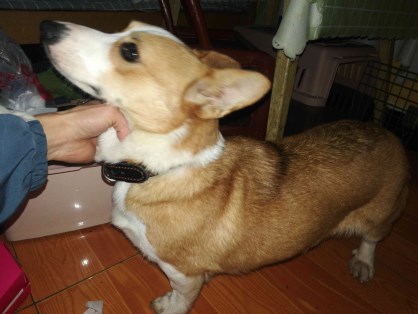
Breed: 2909-n000116-Cardigan